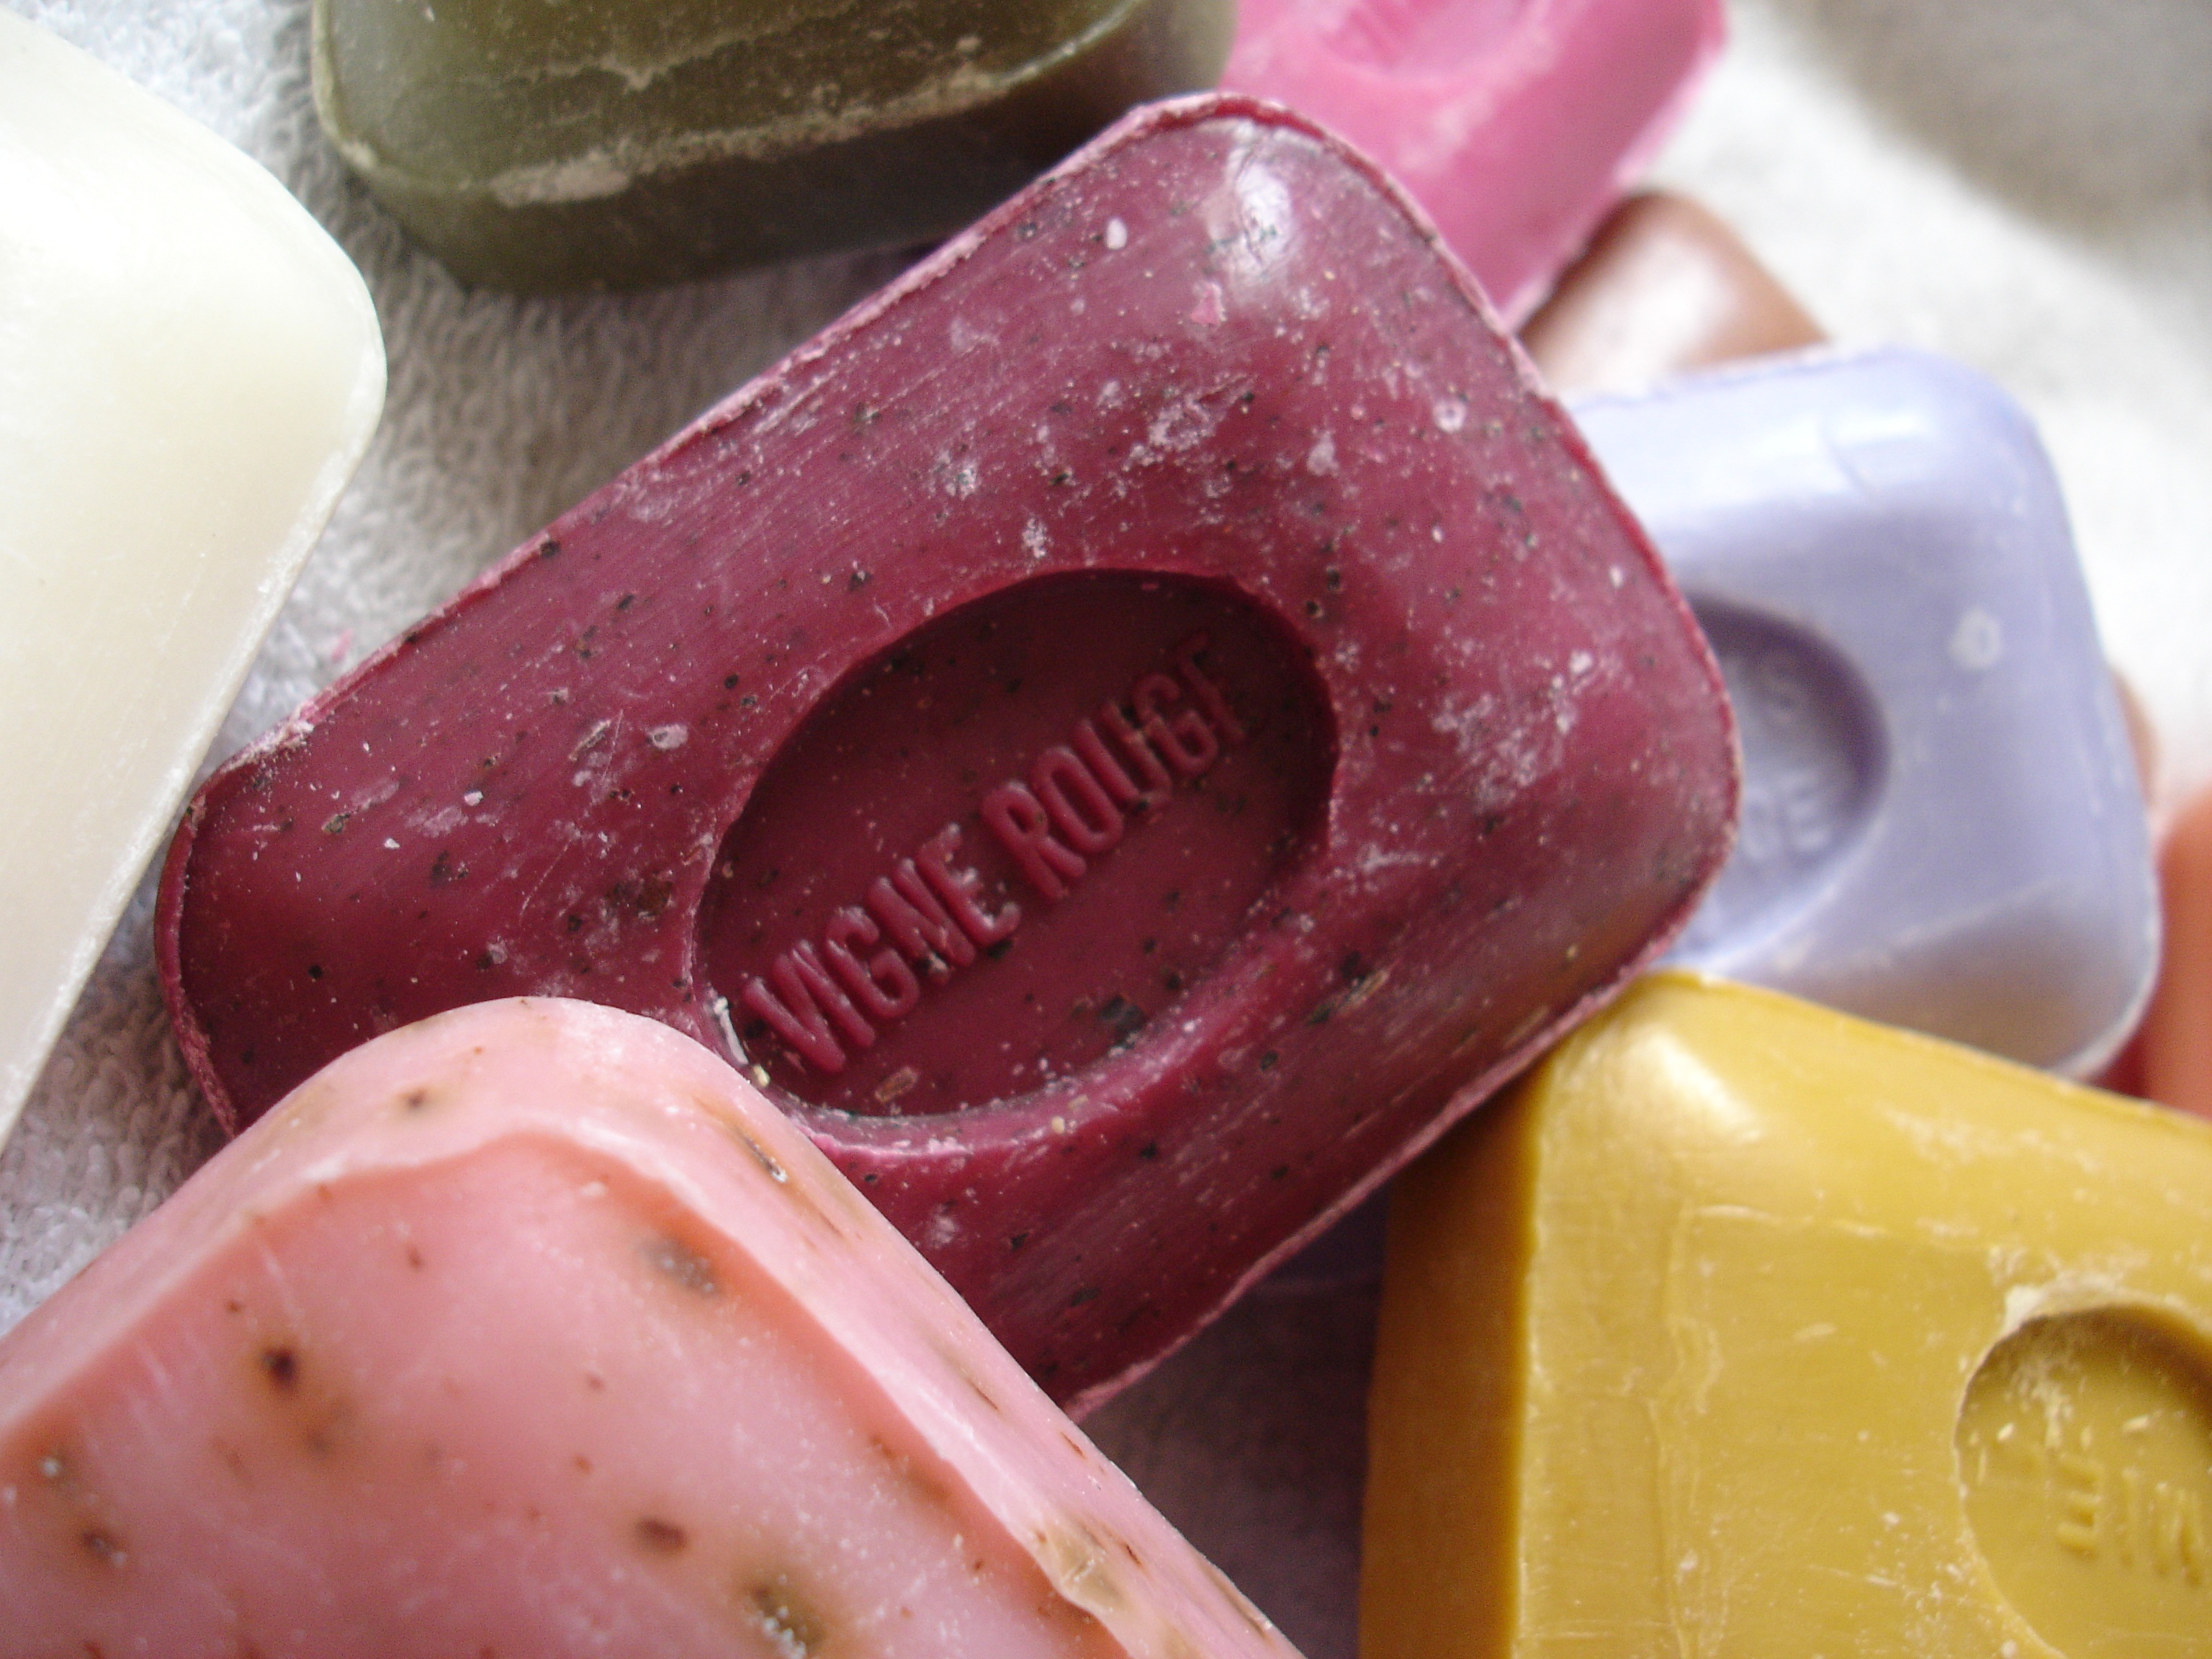
food, produce, clean, wash, care, pink, dessert, bathroom, soap, spa, skin, organ, bath, body, sweetness, cosmetics, shower, hygiene, flavor